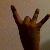
The image shows a hand gesture representing the number 8 in Indian Sign Language.